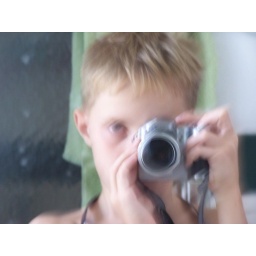
mirror in the bathroom